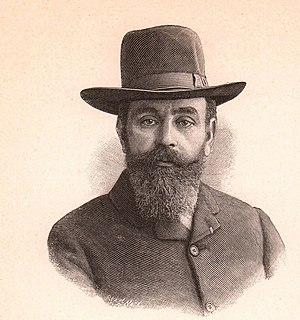
Georges Ancey, de son vrai nom Georges-Marie-Edmond Mathevon de Curnieu, né le 9 décembre 1860 à Paris 9e et mort le 18 novembre 1917 à Paris 9e, est un dramaturge français.